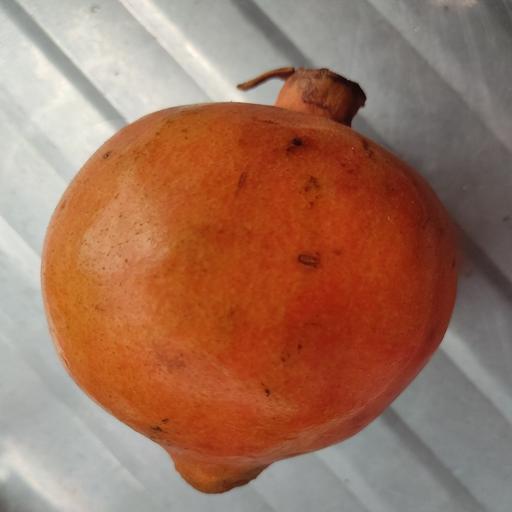
Crop type: Pomegranate